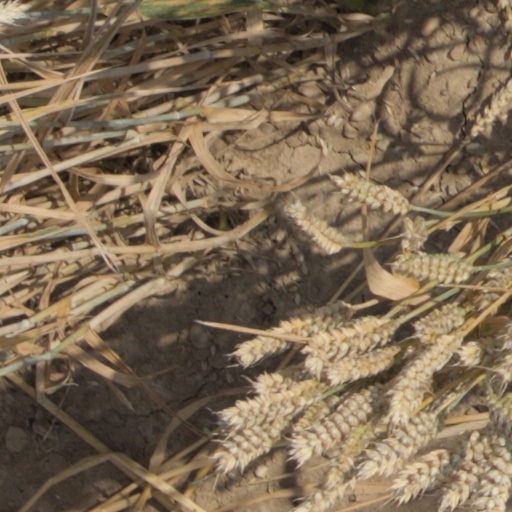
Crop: wheat